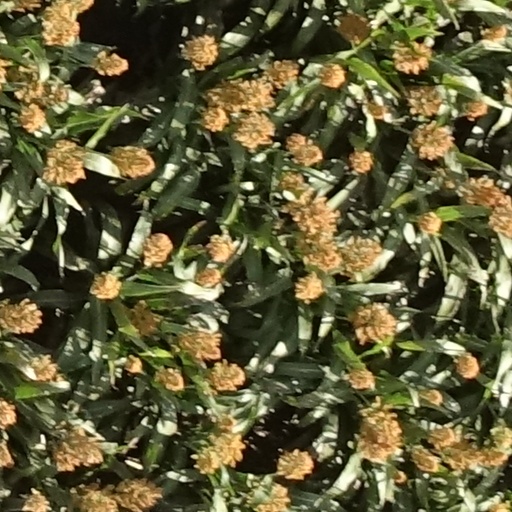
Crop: sorghum